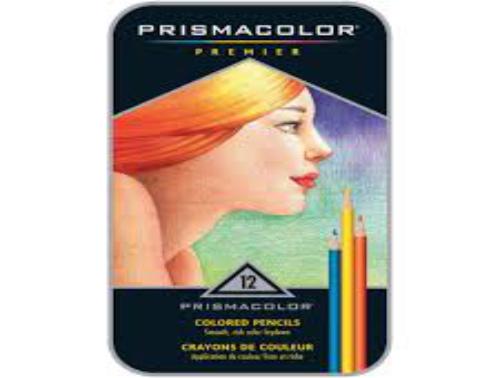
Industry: Necessities